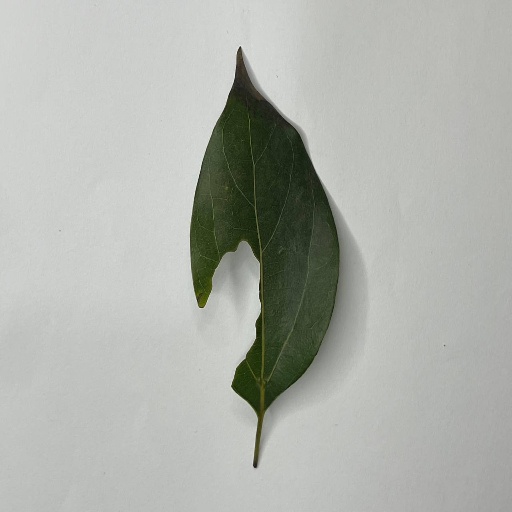
Species: Camphor
Leaf condition: Shot Hole